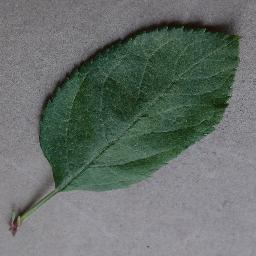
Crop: apple
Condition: healthy